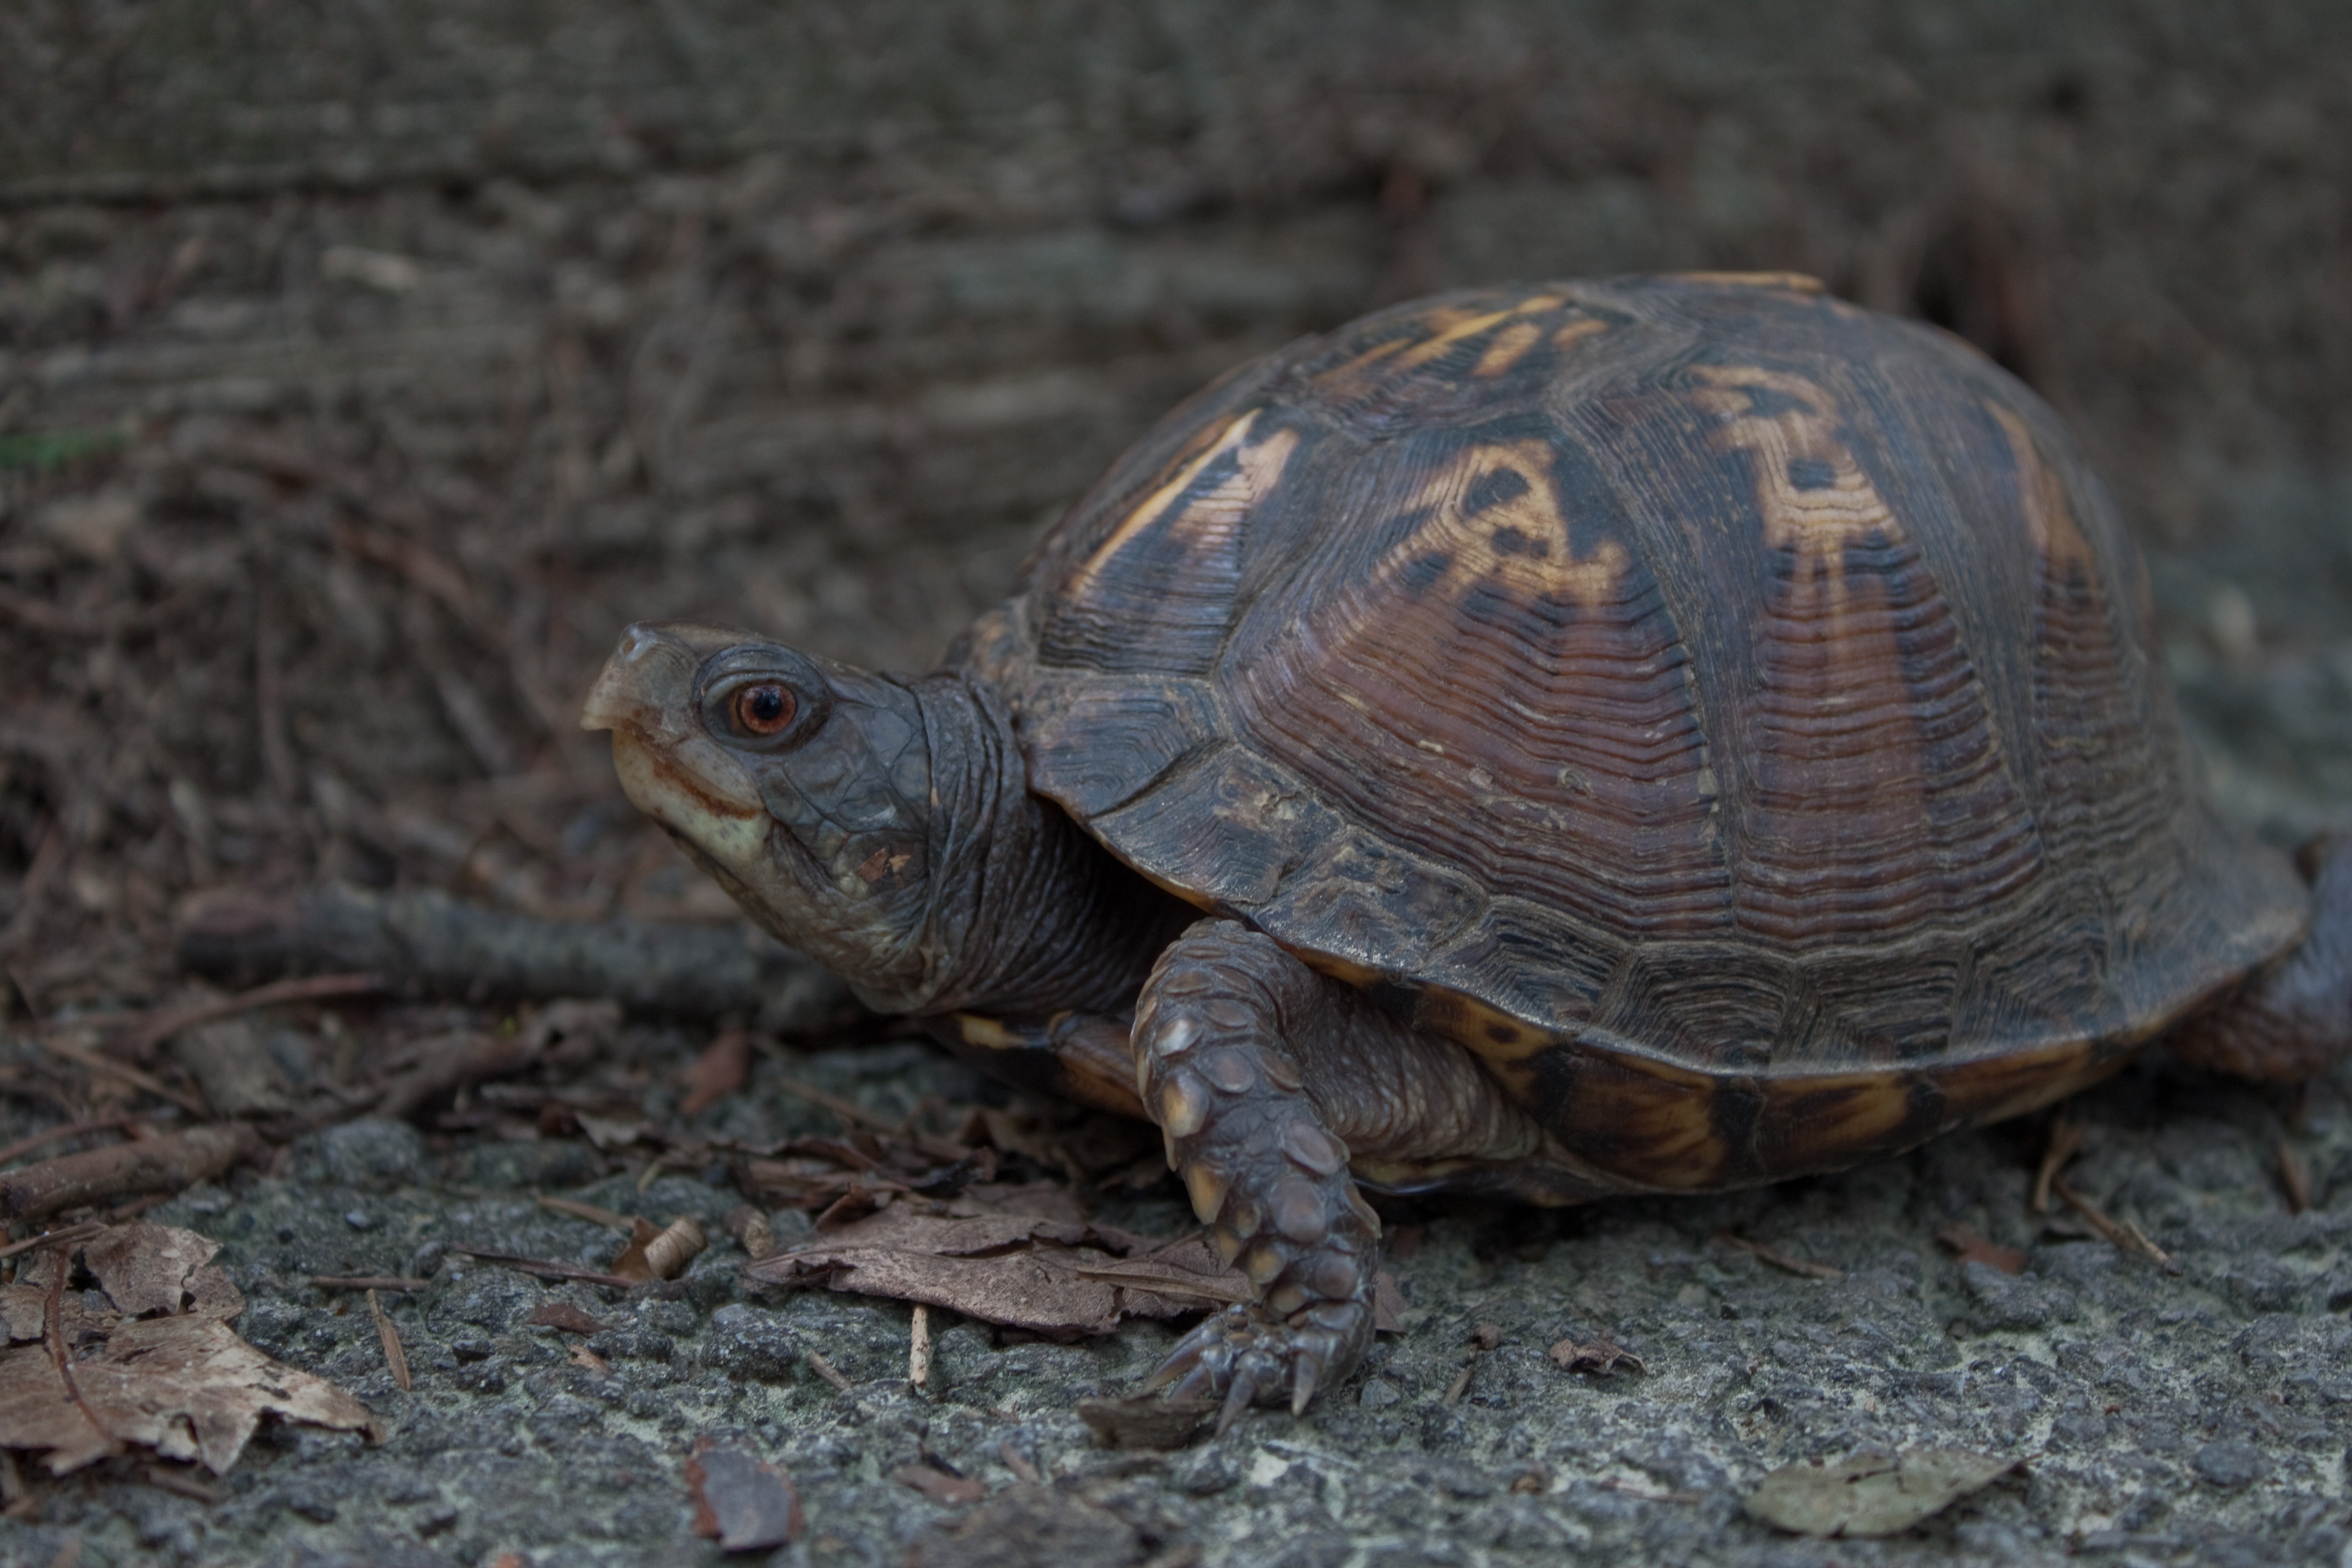
animal, wildlife, turtle, reptile, fauna, shell, tortoise, vertebrate, box turtle, curious, shy, loggerhead, common snapping turtle, emydidae, chelydridae, unafraid